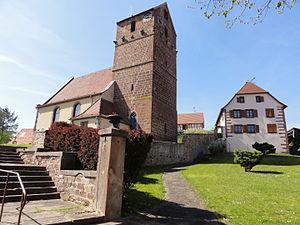
Allenwiller est une ancienne commune française située dans le département du Bas-Rhin, en région Grand Est.